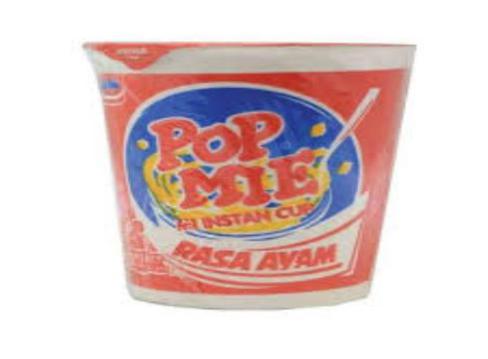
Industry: Food